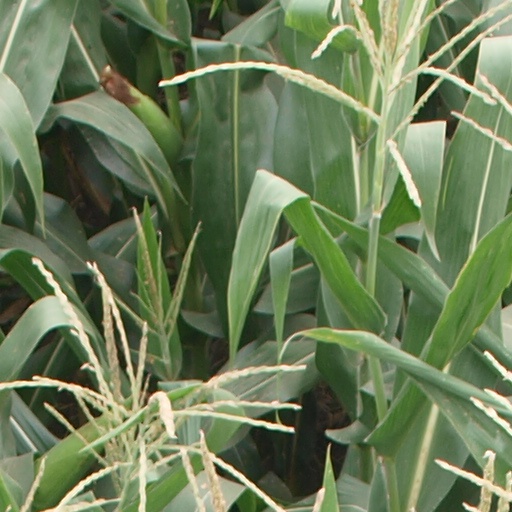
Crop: maize; corn